Alfre Woodard

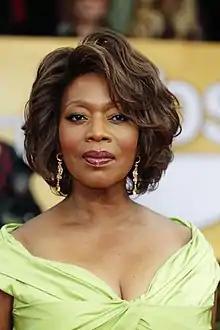
Woodard at the 19th Screen Actors Guild Awards in 2013

Alfre Woodard (born November 8, 1952) is an American actress. Known for portraying strong-willed and dignified roles on stage and screen, she has received various accolades, including four Emmy Awards, a Golden Globe Award, and three Screen Actors Guild Awards as well as nominations for an Academy Award, BAFTA Award, and two Grammy Awards. In 2020, "The New York Times" ranked her as one of "The 25 Greatest Actors of the 21st Century". She is a board member of Academy of Motion Picture Arts and Sciences.